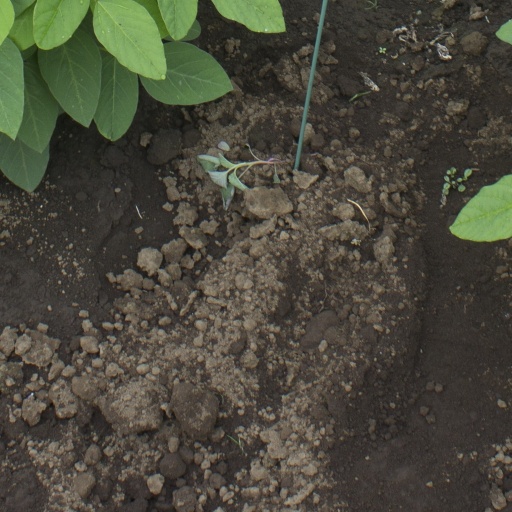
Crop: soybean